Tusass

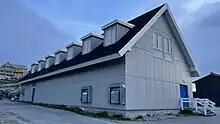
Telephone exchange and landing point of Greenland Connect submarine cable, Nuuk.

TELE Greenland A/S was created in 1997 through the merging of TELE Greenland and Kalaallit Allakkeriviat (Greenland Postal Service). After the merger, Kalaallit Allakkeriviat became a business unit and was renamed as POST Greenland. The common designation "TELE-POST" for both business came into being. TELE-POST was rebranded as Tusass in 2021. Tusass is Greenlandic slang for "talk to you later".